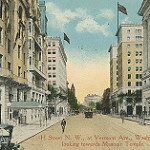
Label: street